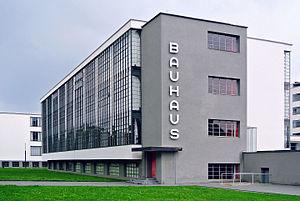
Ludwig Mies van der Rohe est un architecte allemand naturalisé américain, né le 27 mars 1886 à Aix-la-Chapelle et mort le 17 août 1969 à Chicago.